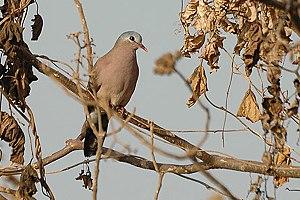
La Tourtelette améthystine, également connue sous les noms de Colombe africaine ou Émeraudine à bec rouge, est une espèce d'oiseaux de la famille des Columbidae.